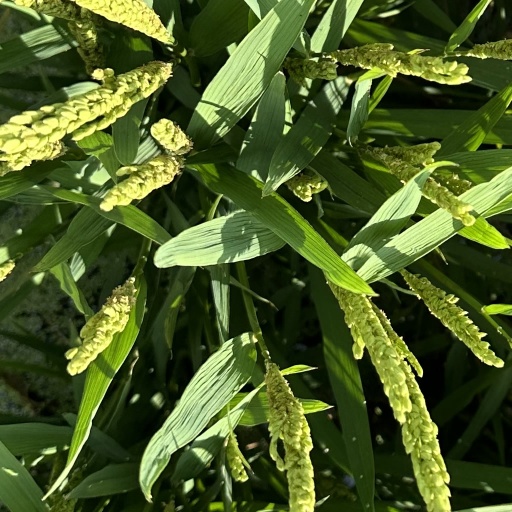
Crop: rice